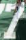
Number: 7